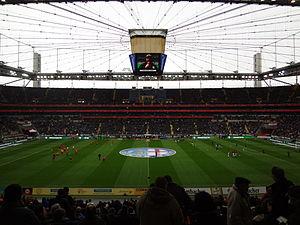
Le Championnat d'Allemagne de football est créé en 1903. Jusqu'en 1963, le statut des clubs est amateur et le championnat national consiste en une phase finale entre les différents champions régionaux. Le championnat professionnel à poule unique, la Bundesliga, est créé en 1963. Le Bayern Munich, vainqueur en 2019-2020, détient le record du nombre de victoires, avec 30 titres.